Kanozero Petroglyphs

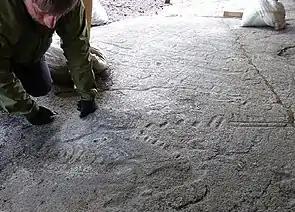

The Kanozero Petroglyphs are a set of rock drawings discovered in 1997 on an island in Lake Kanozero in the southwestern part of the Kola Peninsula in Murmansk Oblast, Russia. The petroglyphs have been dated from the 2nd and 3rd millennium BC. There are currently about 1300 different images discovered in 18 groups at the site. Their meaning is not yet deciphered.